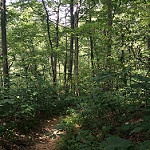
Label: forest